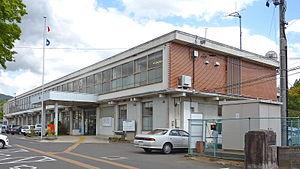
Kawamata est un bourg japonais du district de Date dans la préfecture de Fukushima au Japon.